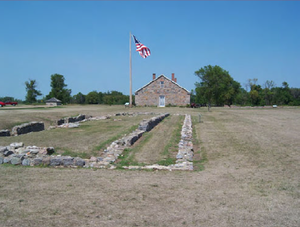
La bataille de Fort Ridgely est l'une des premières batailles de la guerre des Sioux de 1862. Construit entre 1853 et 1855 dans le sud de ce qui était alors le Territoire du Minnesota, le fort Ridgely était le seul poste militaire entre les réserves de Sioux et les colons.